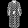
Label: Dress